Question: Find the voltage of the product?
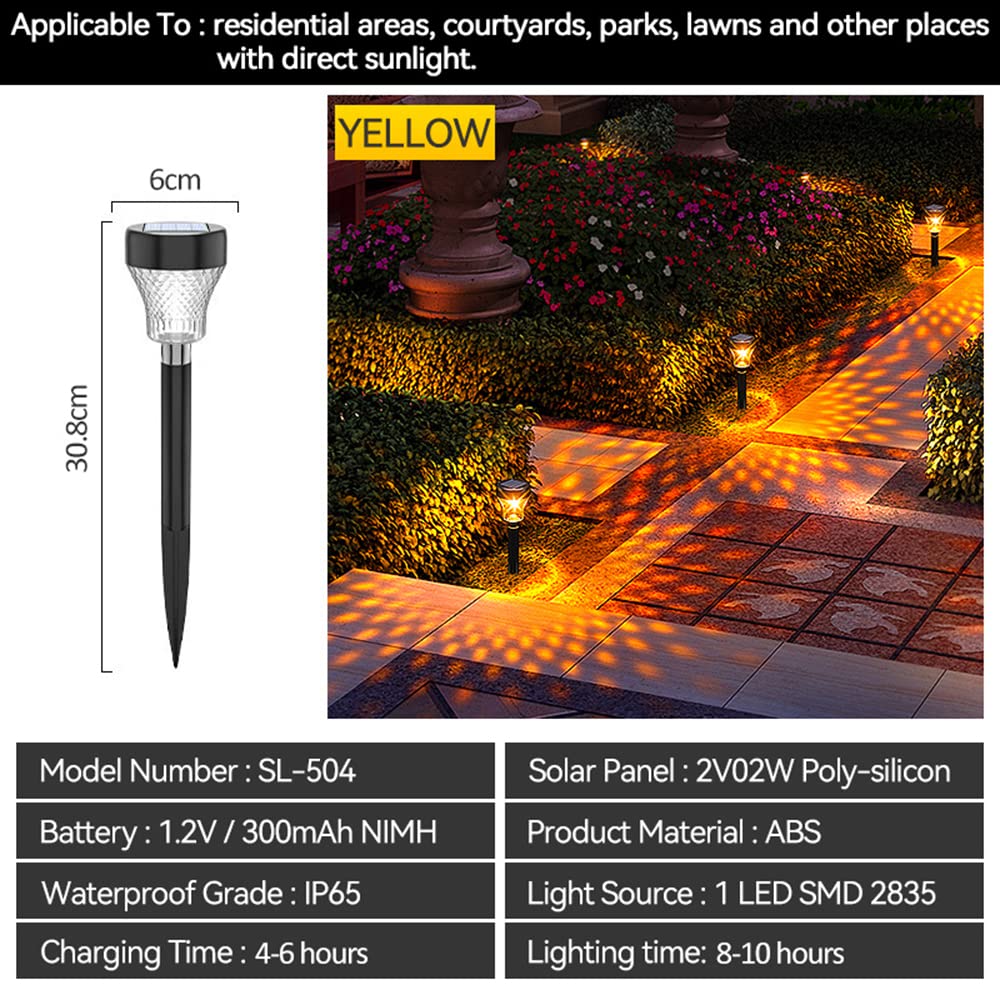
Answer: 2.0 volt